WFWI

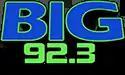
Logo as "Big 92.3"

On November 4, 2015, WOWO-FM changed their call letters back to WFWI. On December 14, WOWO began simulcasting on translator W298BJ (107.5 FM); the simulcast would move to that frequency full-time on January 1, 2016. On that date, WFWI began stunting with two-minute clips of classic rock songs, with liners promoting to go to WePromiseSomethingBig.com, which had a timer counting down to 6 a.m. on January 4. At that time, WFWI flipped to a classic hits/adult hits hybrid as "Big 92.3, Fort Wayne's Greatest Hits".